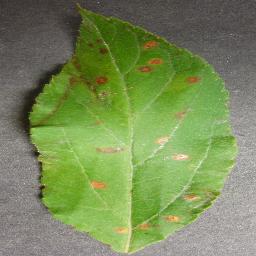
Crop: apple
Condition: cedar_rust